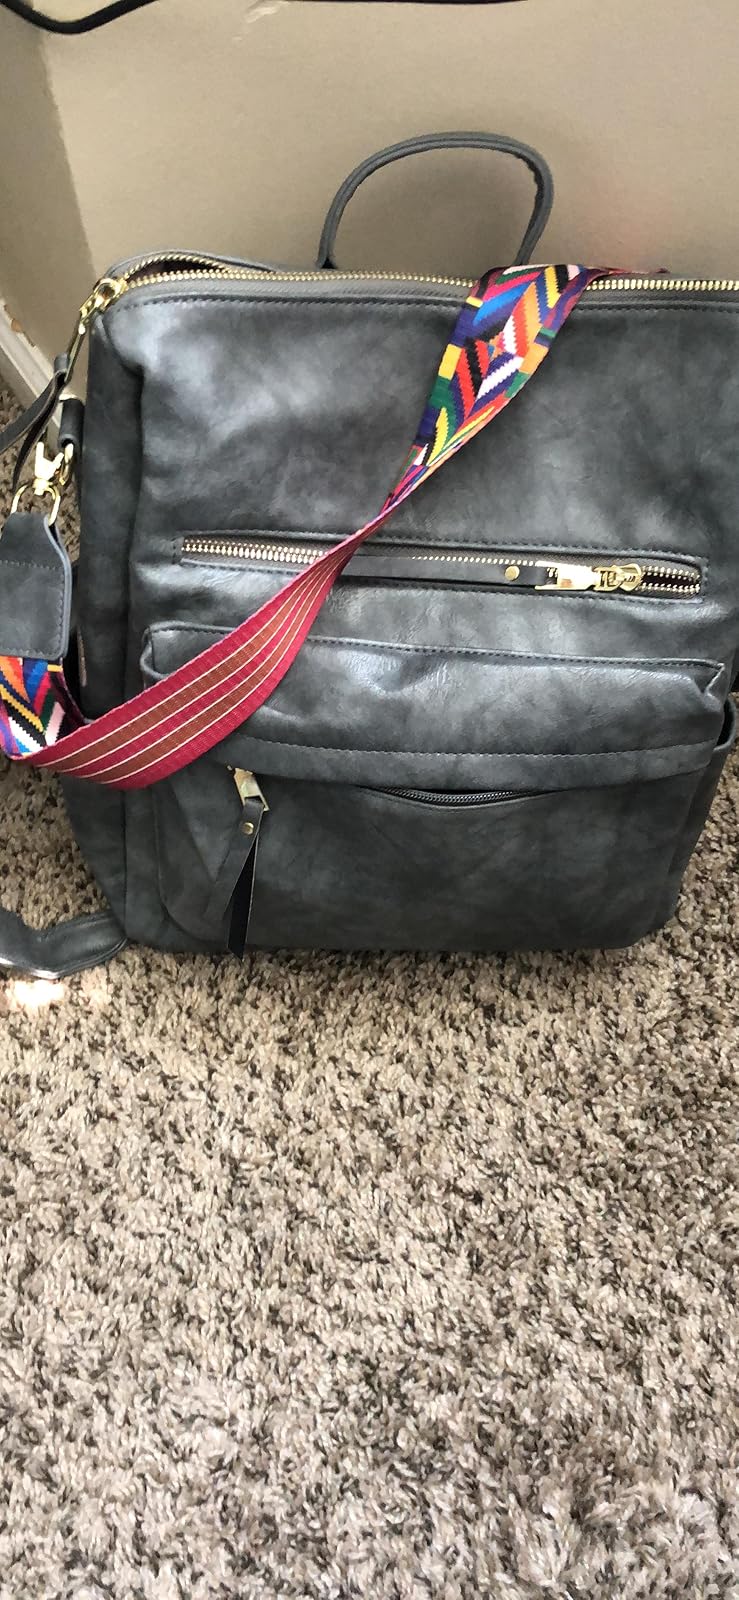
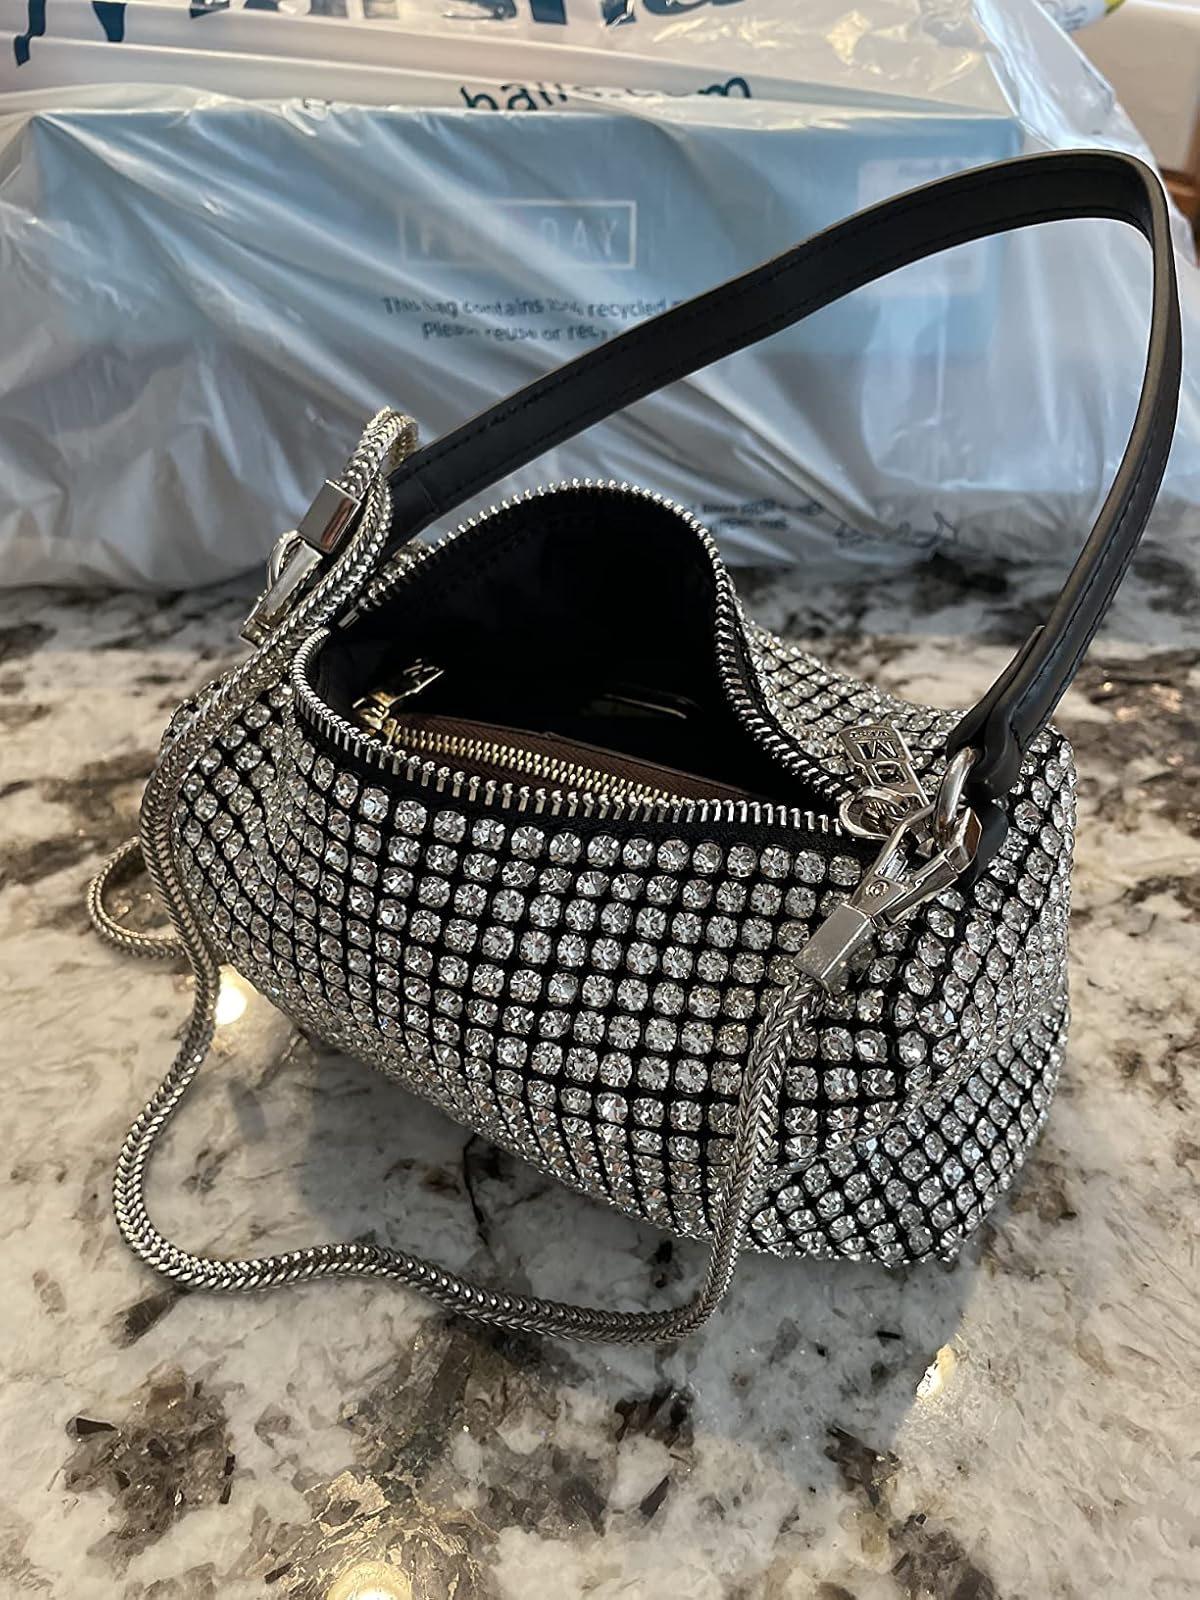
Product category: accessories_handbag
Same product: no